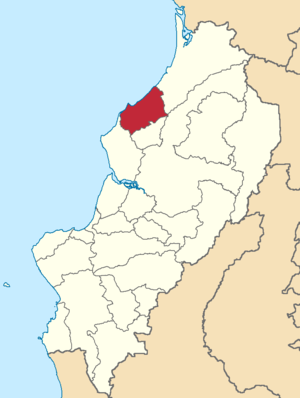
Jama est un canton d'Équateur situé dans la province de Manabí.